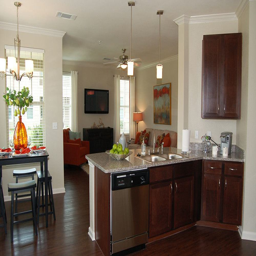
kitchens featuring custom cabinetry and energy efficient appliances